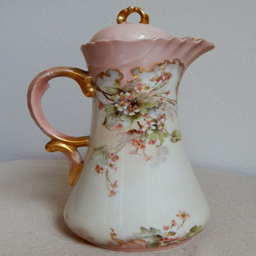
beautiful hand painted food made in the early 1900s .